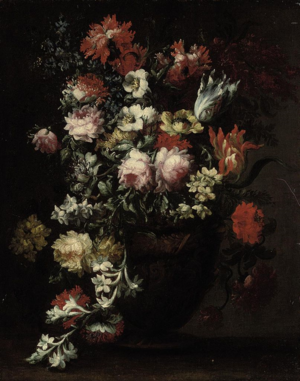
Elisabetta Marchioni est une femme peintre italien baroque de la fin du XVIIᵉ et du début du XVIIIᵉ siècle, qui fut spécialisée dans la peinture de natures mortes, de fleurs et de fruits.